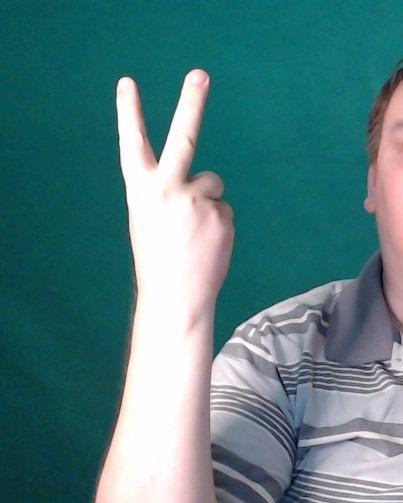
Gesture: peace_inverted